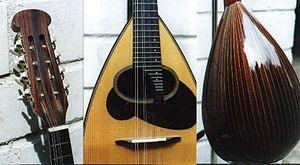
Les frettes, également appelée barrettes, sont des éléments de certains instruments de musique à cordes et à manche comme la guitare, la mandoline ou le banjo. Elles font partie intégrante du manche, étant serties dans la touche. Chaque frette correspond à une partie surélevée de la touche ; elle permet de choisir la longueur de corde qui va entrer en vibration entre le chevalet et elle, donc de varier les notes jouées. Il s'agit donc d'une pièce fondamentale de nombreux instruments.